Wat Mahathat (Ayutthaya)

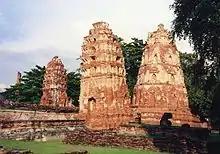
Wat Phra Mahathat, Ayutthaya

The Wat Mahathat is located in the center of Ayutthaya Historical Park, between Chi Kun Road and Naresuan Road in the northeast corner of Phra Ram Park.